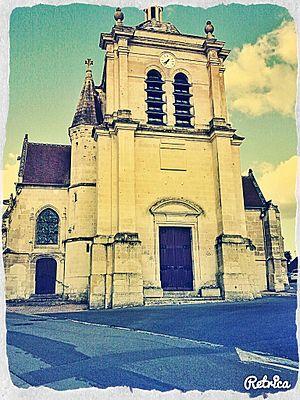
de l eglise
Tracy-le-Mont est une commune française située dans le département de l'Oise en région Hauts-de-France.